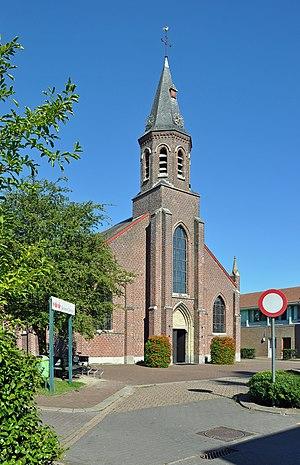
Veldegem (commune de Zedelgem, province de Flandre Occidentale, Belgique)